Janice Lincoln

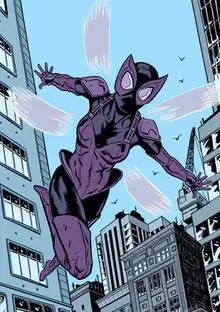
Janice Lincoln / Beetle.

Janice Lincoln is a supervillain appearing in American comic books published by Marvel Comics. Created by writer Ed Brubaker and artist Jackson Guice, the character first appeared in "Captain America" #607 (August 2010). Janice Lincoln is the daughter of supervillain Tombstone. She is a recurring antagonist of the superhero Spider-Man. The character has also been known as Beetle and Lady Beetle at various points in her history.